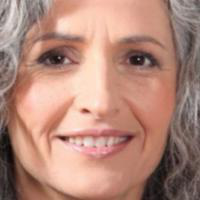
Age group: age 56-65